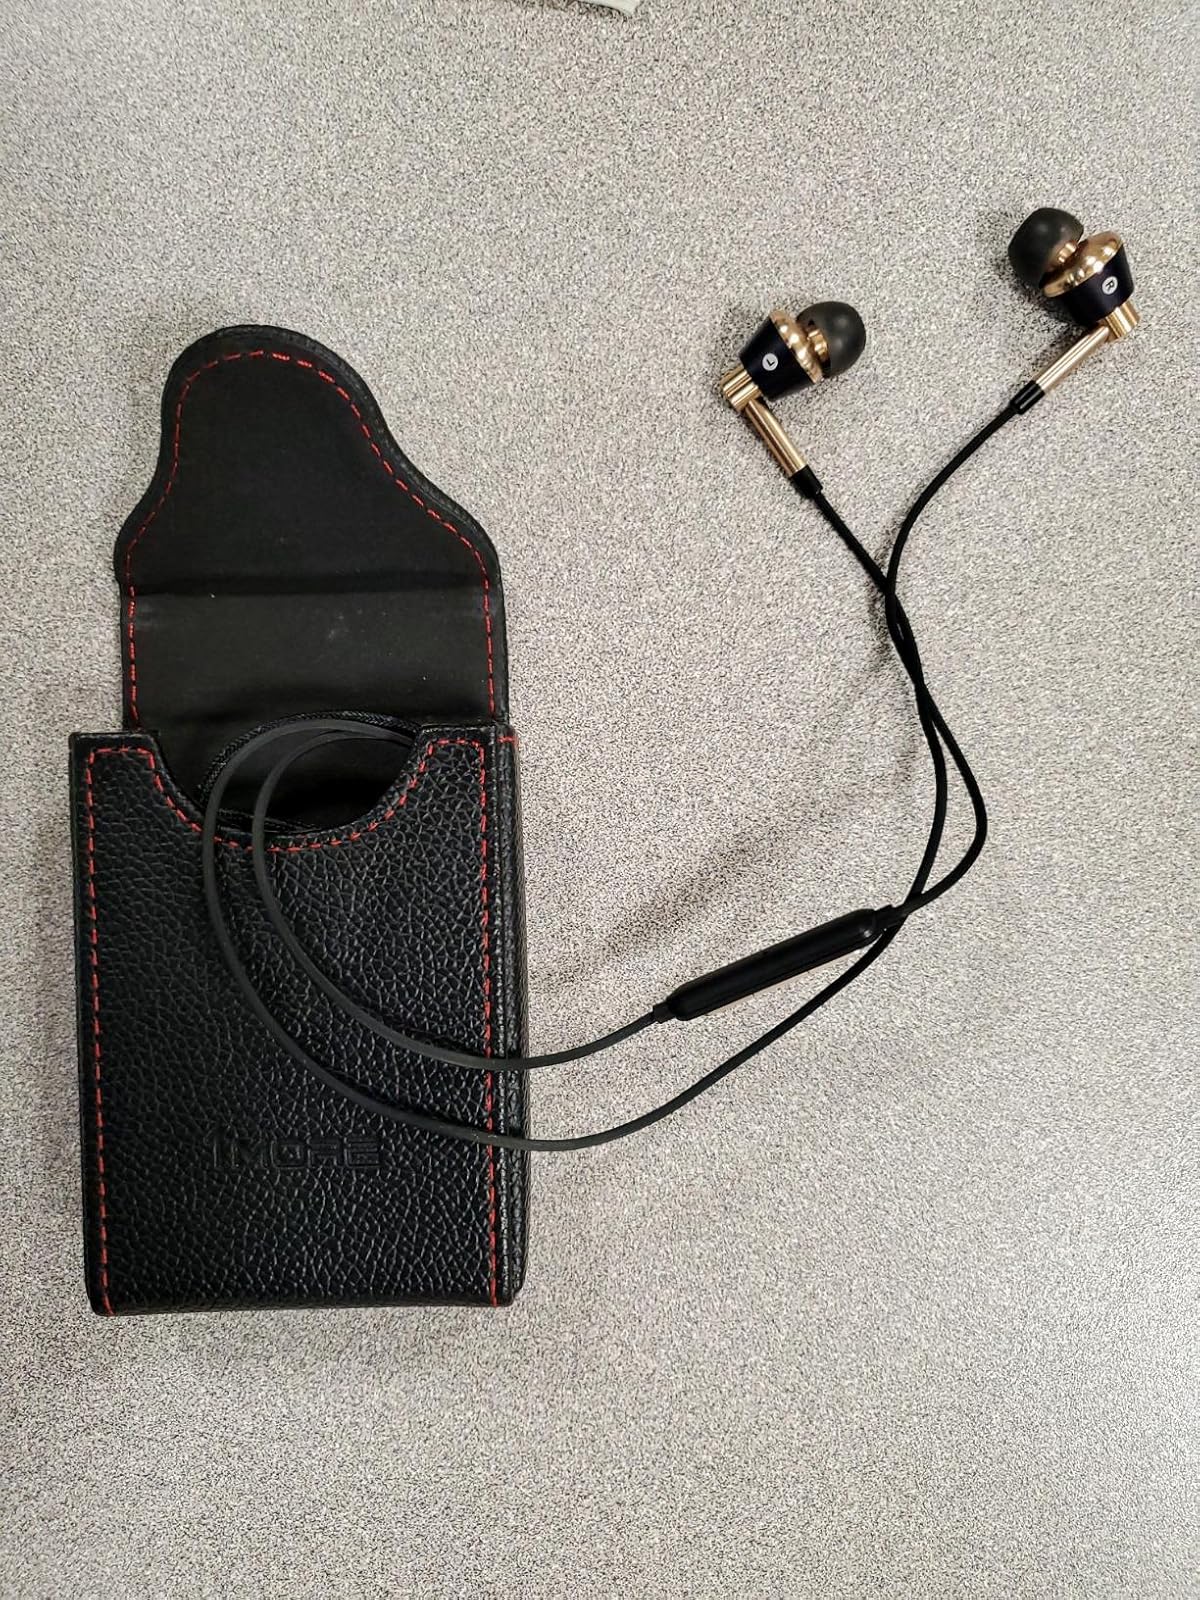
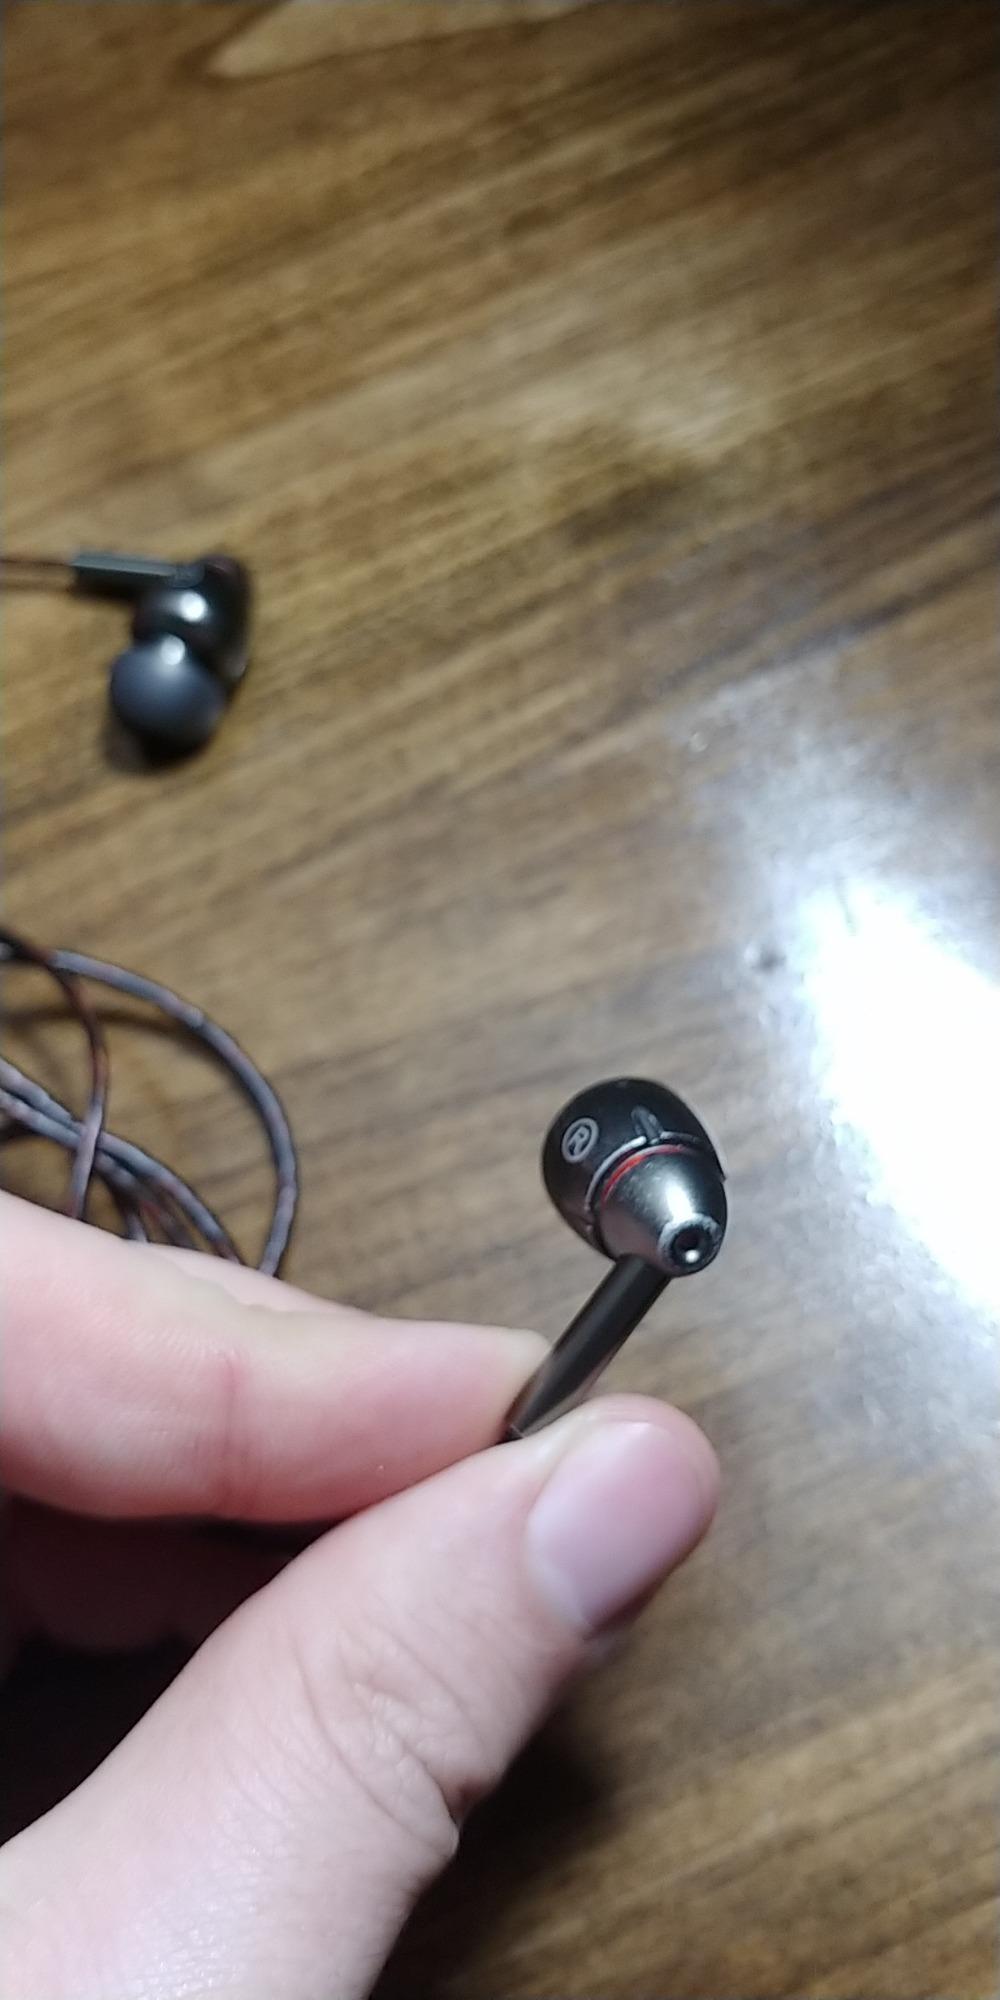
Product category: headphones
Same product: no